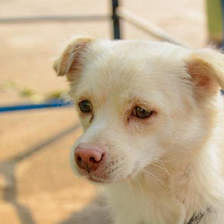
Label: animals